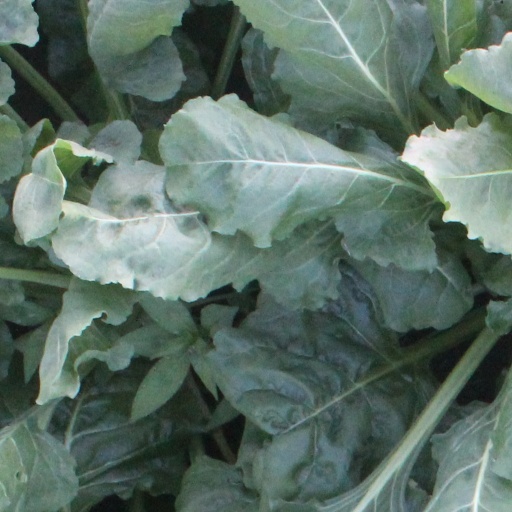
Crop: sugar beet